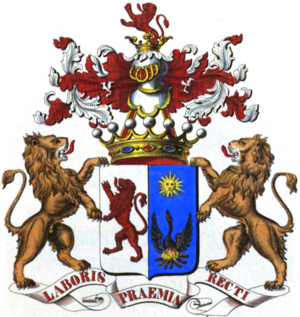
Armoiries de la famille de Terwangne
Cette liste des familles contemporaines de la noblesse belge ne retient que les familles subsistantes faisant partie officiellement de la noblesse belge avec un principe légal de noblesse héréditaire, à l'exclusion des familles de nationalité belge de noblesse non reconnue ou de noblesse étrangère n'ayant pas introduit une requête d'incorporation dans la noblesse auprès de S.M. le roi des Belges.